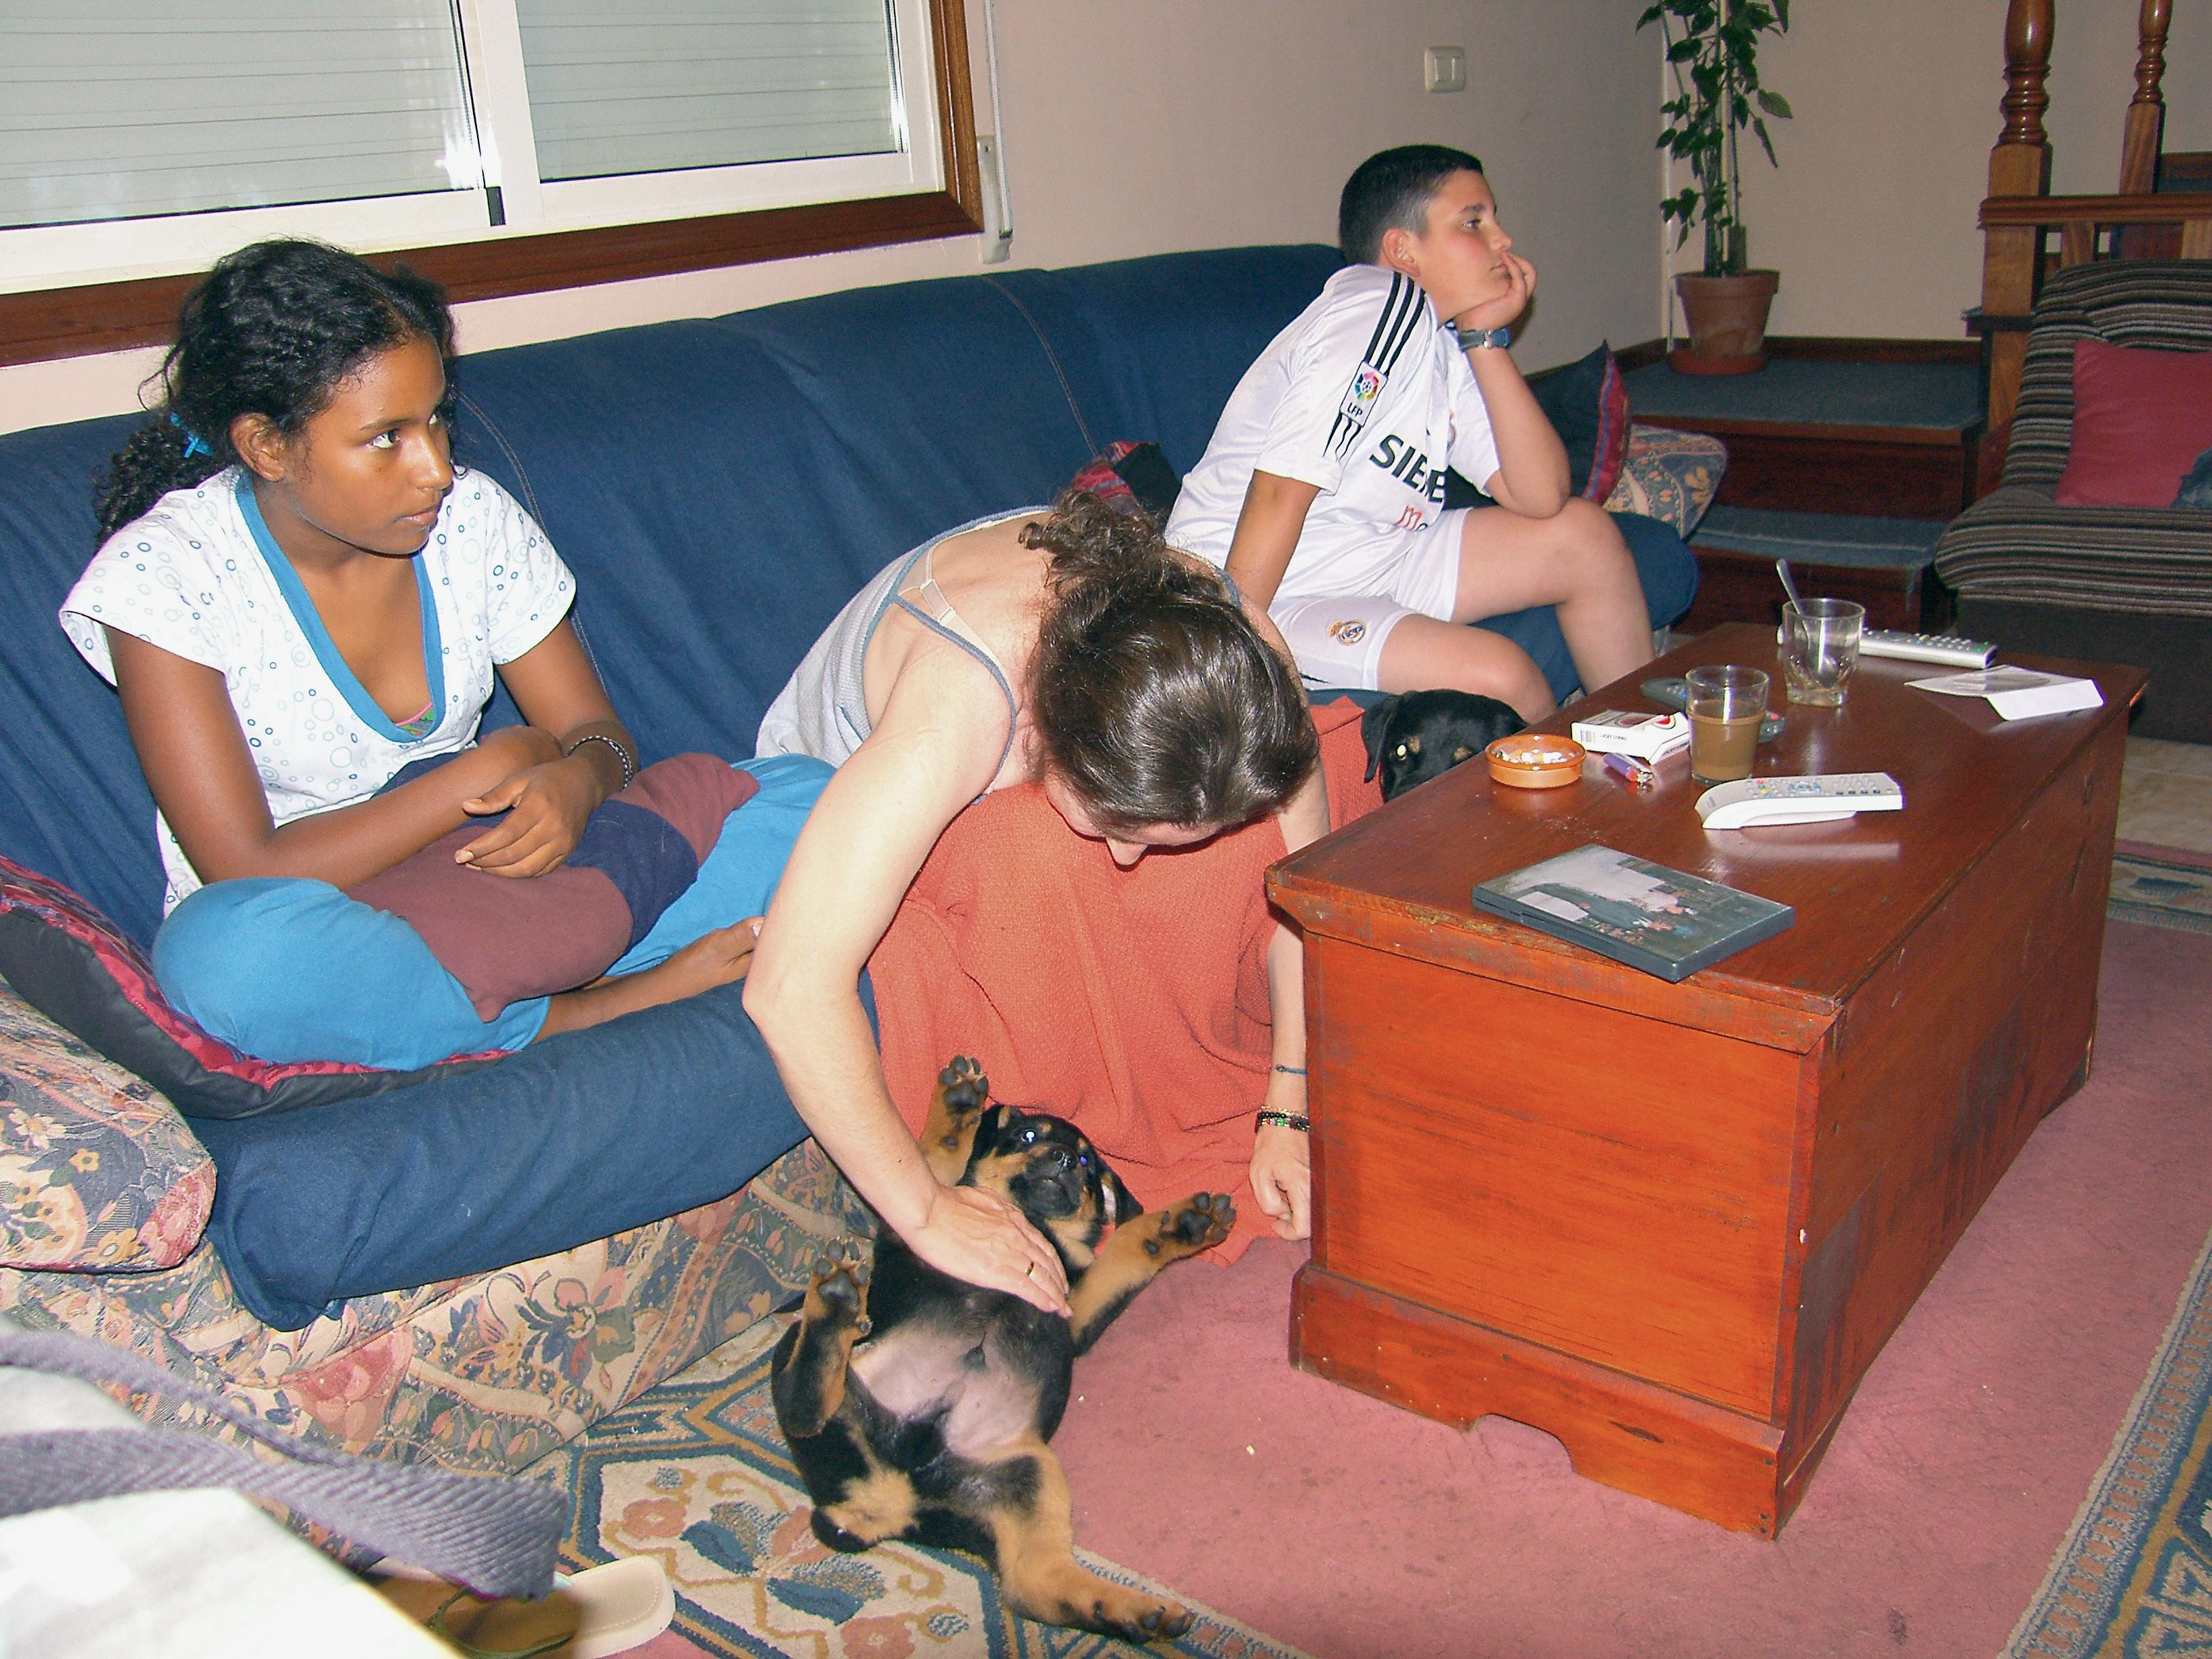
person, people, family, friends, ggl1